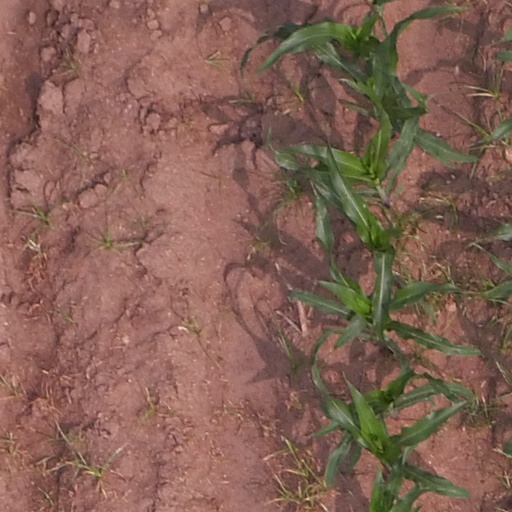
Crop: maize; corn